SGI Onyx2

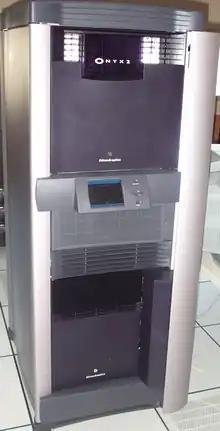
Single-rack Onyx2

Onyx2, codenamed Kego, is a family of visualization systems. It was developed and manufactured by SGI, and introduced in 1996 to succeed the Onyx. Onyx2 architecture is based on Origin 2000 server plus graphics hardware. In 2000, the Onyx2 was succeeded by the Onyx 3000, and it was discontinued on June 27, 2003. These systems run either IRIX 6.4 or 6.5.